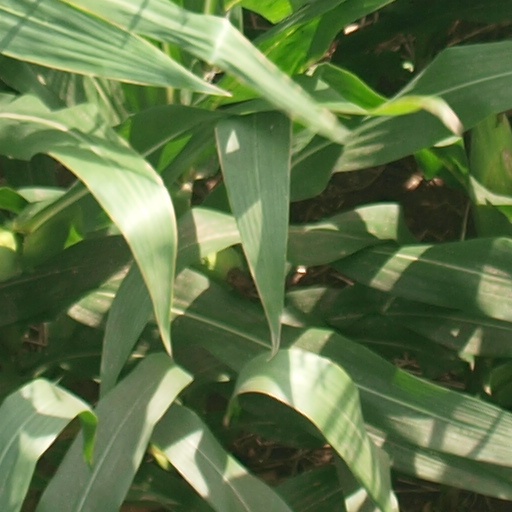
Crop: maize; corn